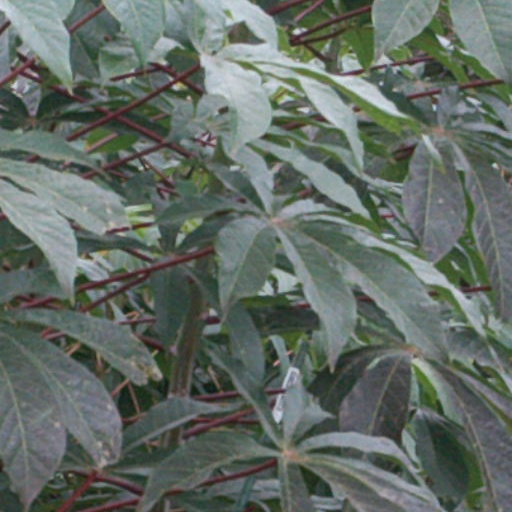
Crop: cassava